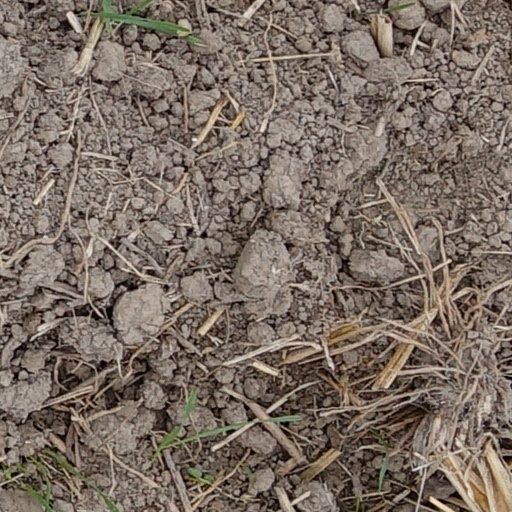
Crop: wheat